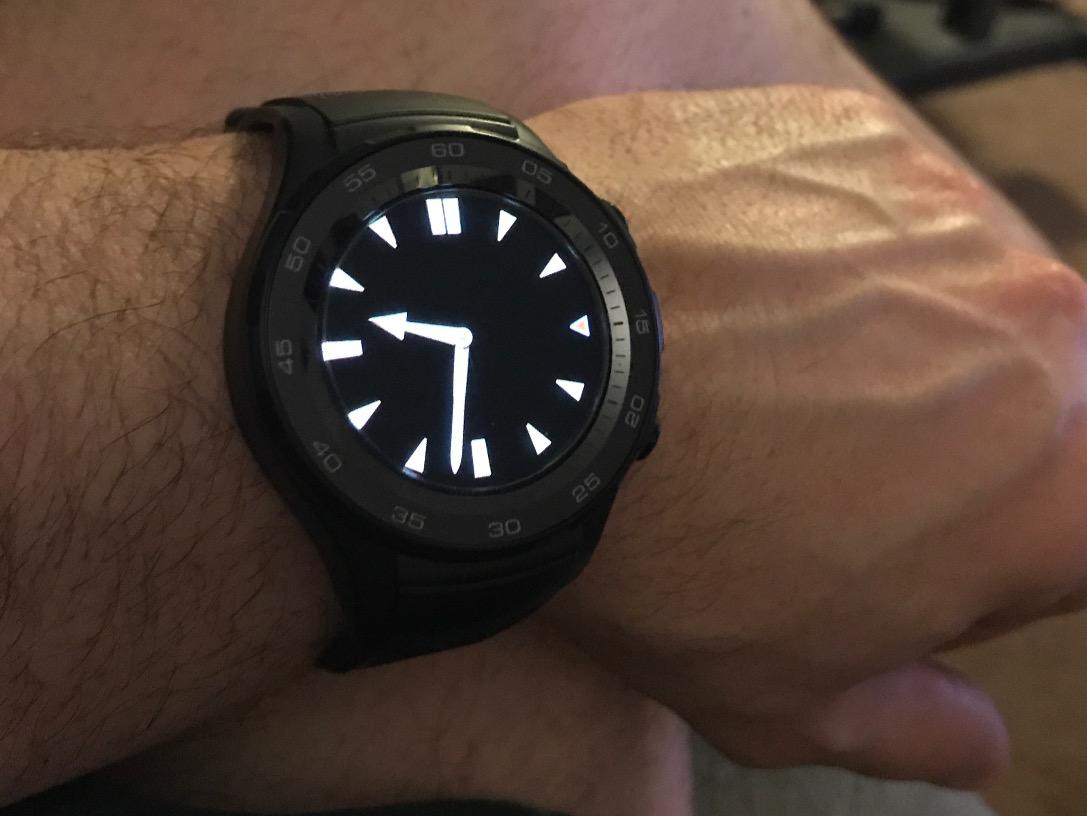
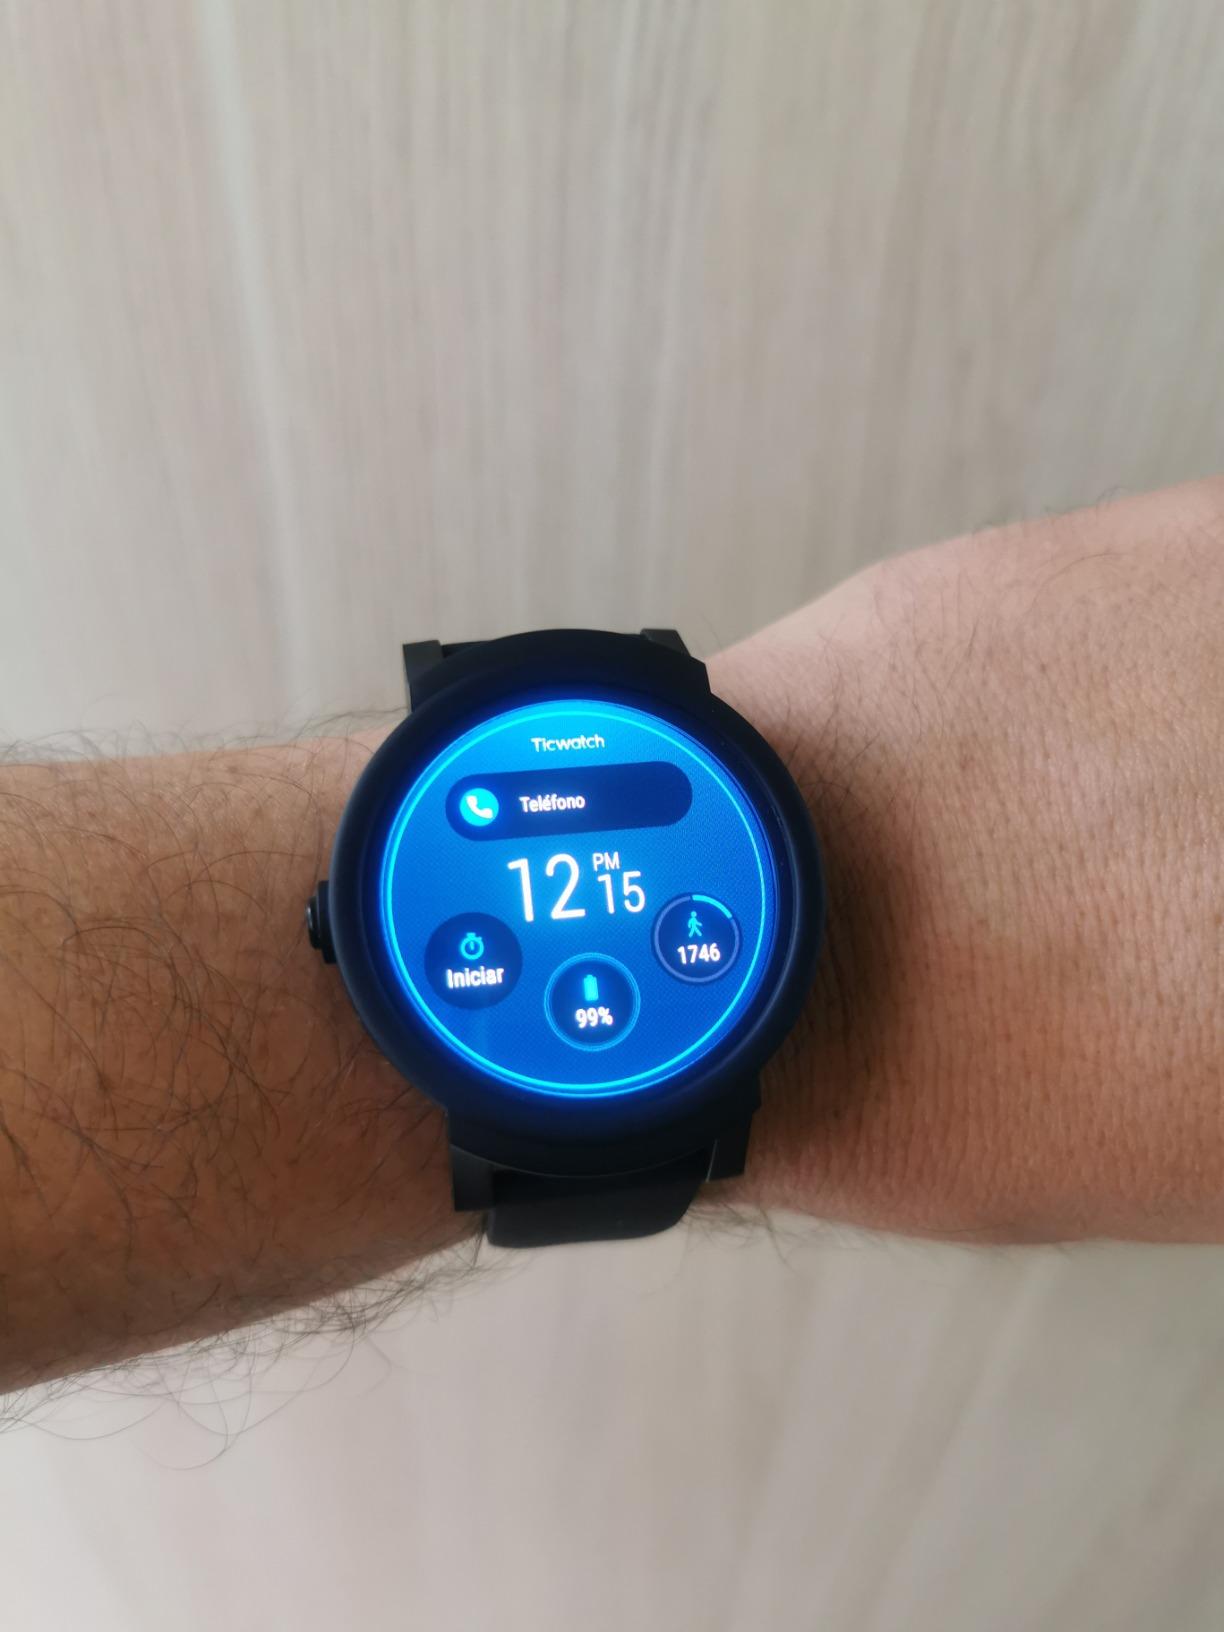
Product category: smartwatch
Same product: no